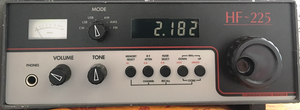
Récepteur sur 2182 kHz utilisé pour l'écoute des appels divers en USB et des messages de détresse. Récepteur Lowe HF225, 30kHz à 30MHz.
La fréquence 2 182 kHz ou 2,182 MHz désignée aussi par sa longueur d'onde: 137,5 mètres est la fréquence internationale de détresse et d'appel en radiotéléphonie sur ondes hectométrique pour les stations du service maritime. Cette bande marine est comprise entre 1 605 kHz et 4 000 kHz en plusieurs sous bandes. Appelée aussi « bande chalutier », cette bande est utilisée pour les radiocommunications maritimes en bande latérale supérieure USB avec une portée d'exploitation inférieure à 600 km.